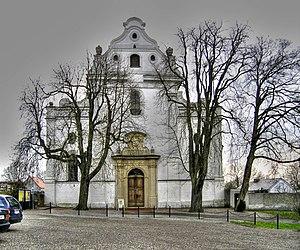
L'église Saint-Pierre-et-Saint-Paul d'Oberelchingen est une église catholique paroissiale, et église de procession, située dans le quartier Oberelchingen de la commune d'Elchingen dans l'arrondissement de Neu-Ulm du district de Souabe en Bavière. Elle a été édifiée au XIIᵉ siècle en tant qu'église abbatiale de l’ancienne abbaye bénédictine de Elchingen. La construction romane initiale a été profondément transformée au XVIIᵉ siècle, puis remaniée au milieu du XVIIIᵉ siècle dans le style du rococo. La nef a été décorée à la fin du XVIIIᵉ siècle dans le style néo-classique débutant.